Robert Hawker (poet)

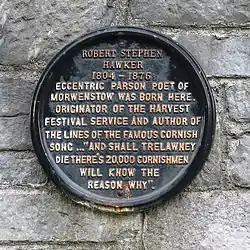
Plaque to Hawker in the ruined Charles Church, Plymouth—he was born in the vicarage of Charles parish

The Harvest Festival that we know today was introduced in the parish of Morwenstow in 1843 by Hawker. He invited his parishioners to a Harvest service as he wanted to give thanks to God for providing such plenty. This service took place on 1 October and bread made from the first cut of corn was taken at communion.